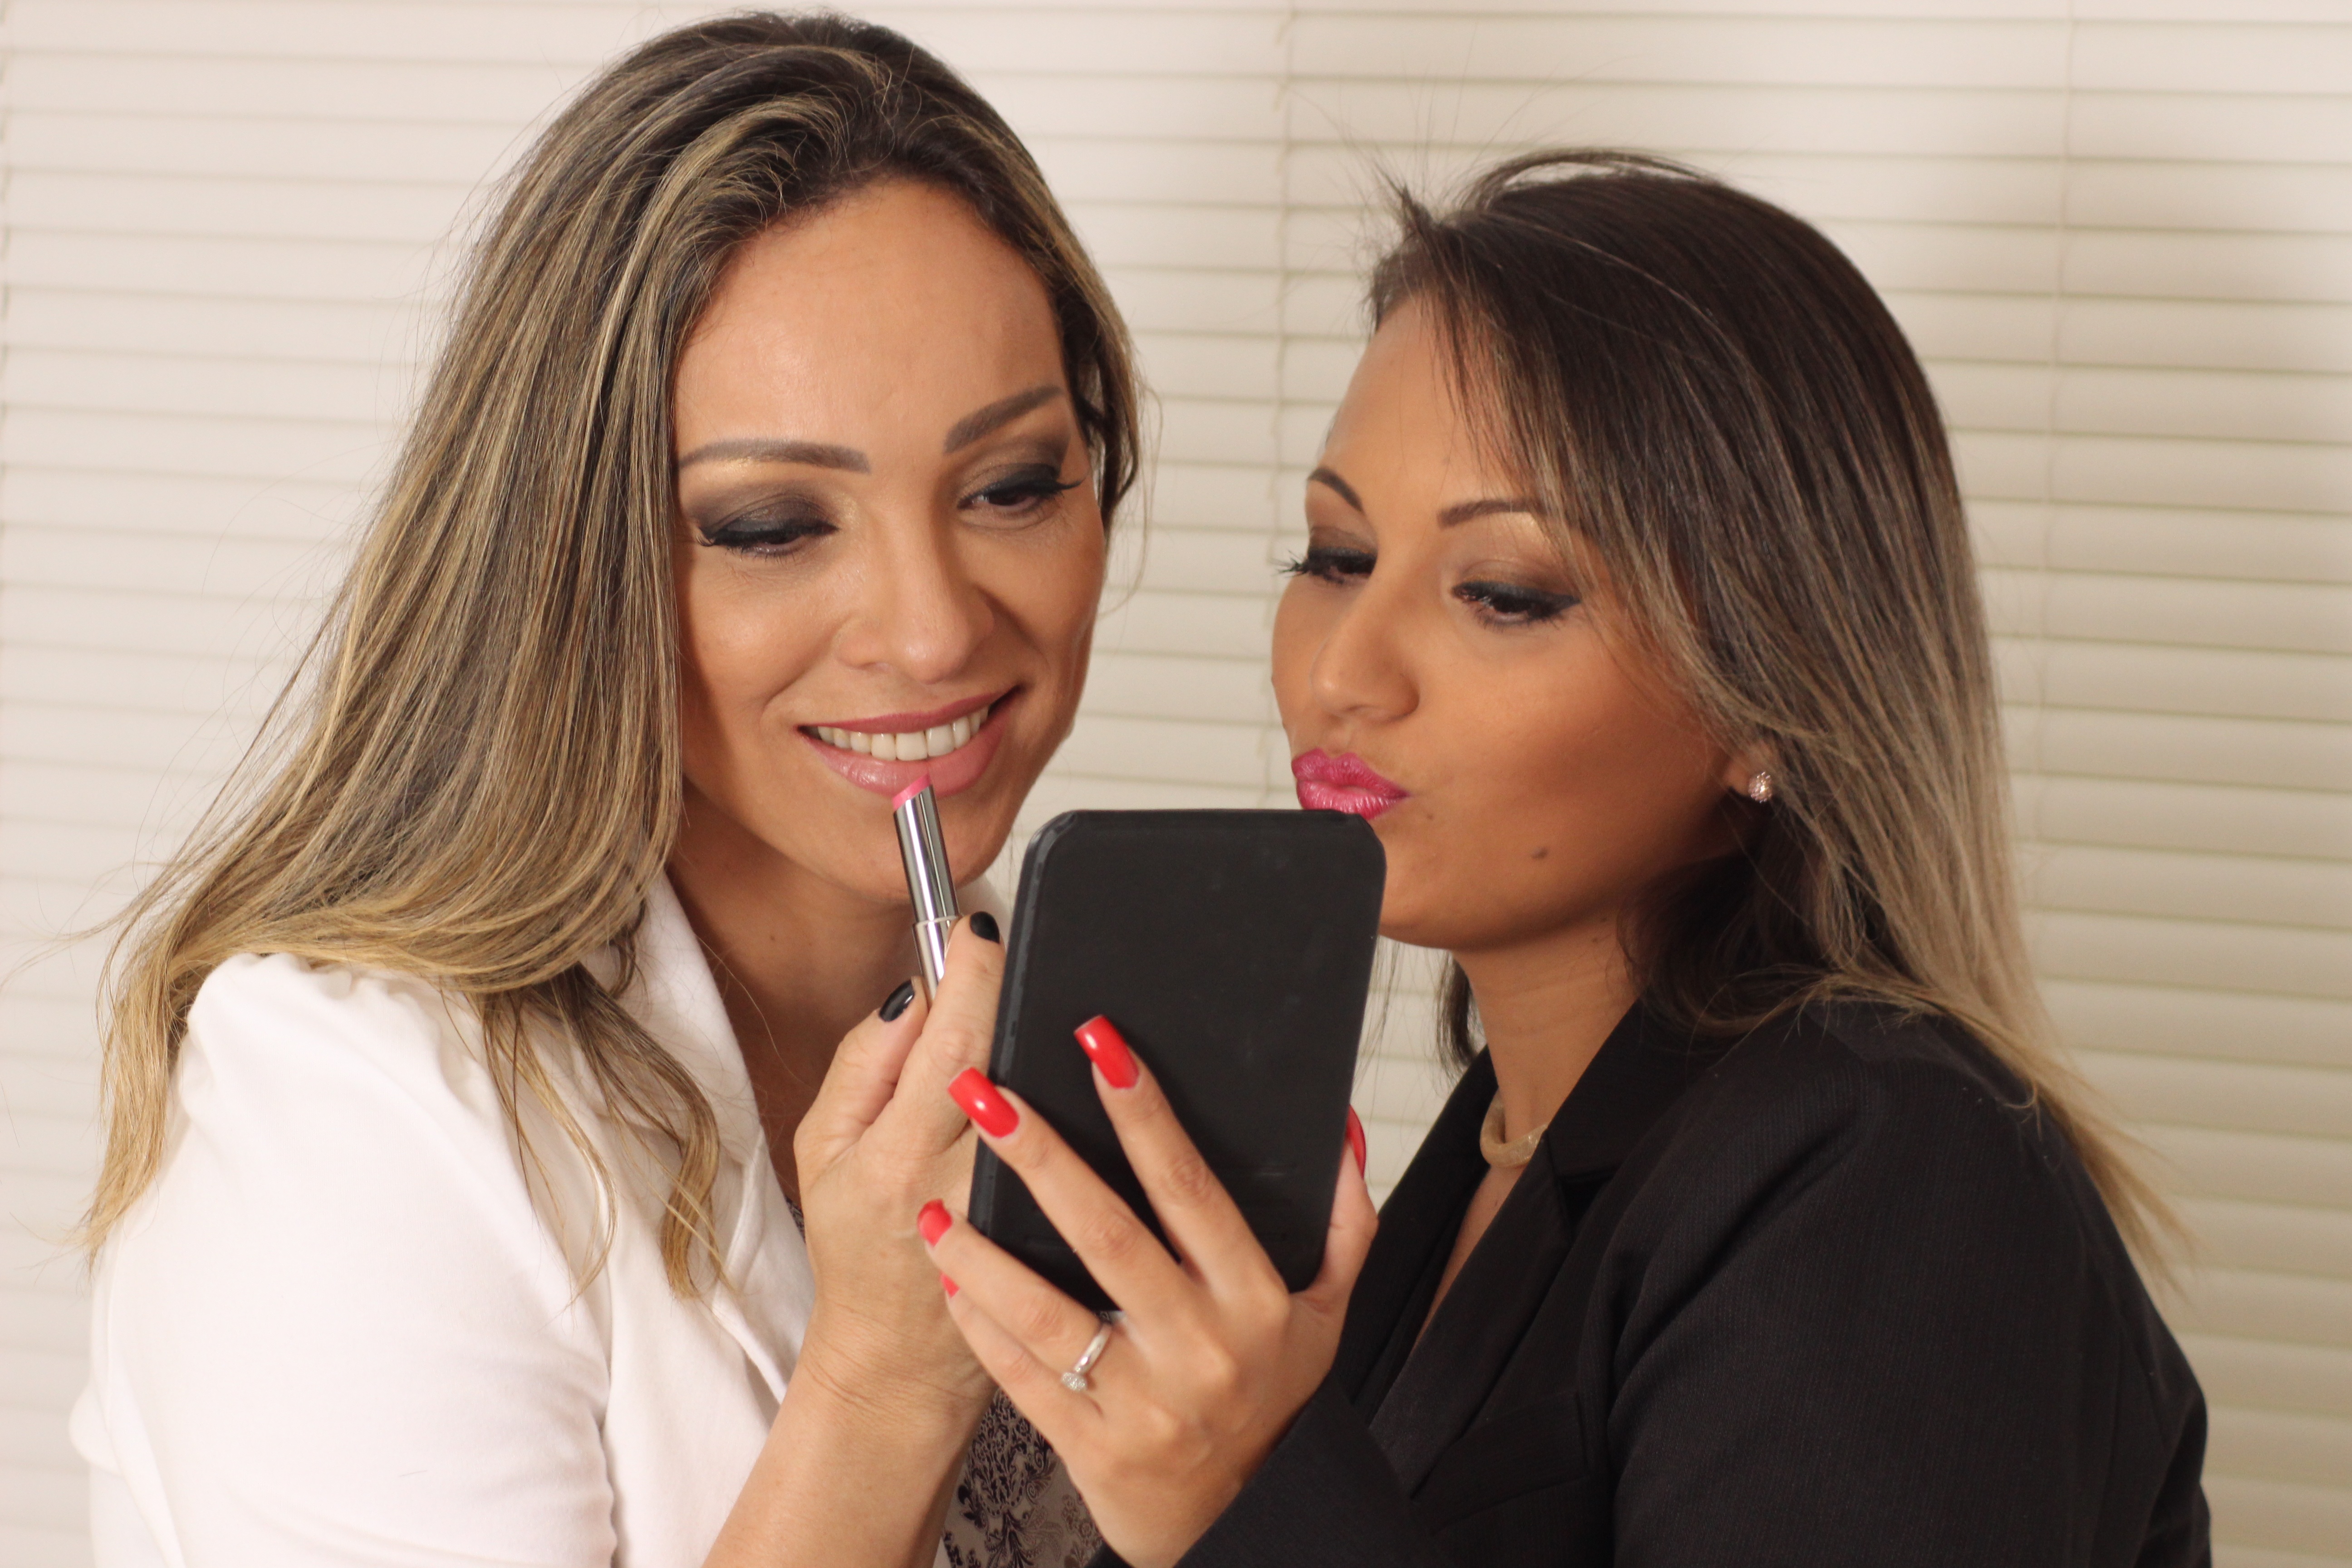
person, woman, female, model, conversation, women, beauty, passion, complicity, emotion, lipstick, charm, interaction, photo shoot, human action